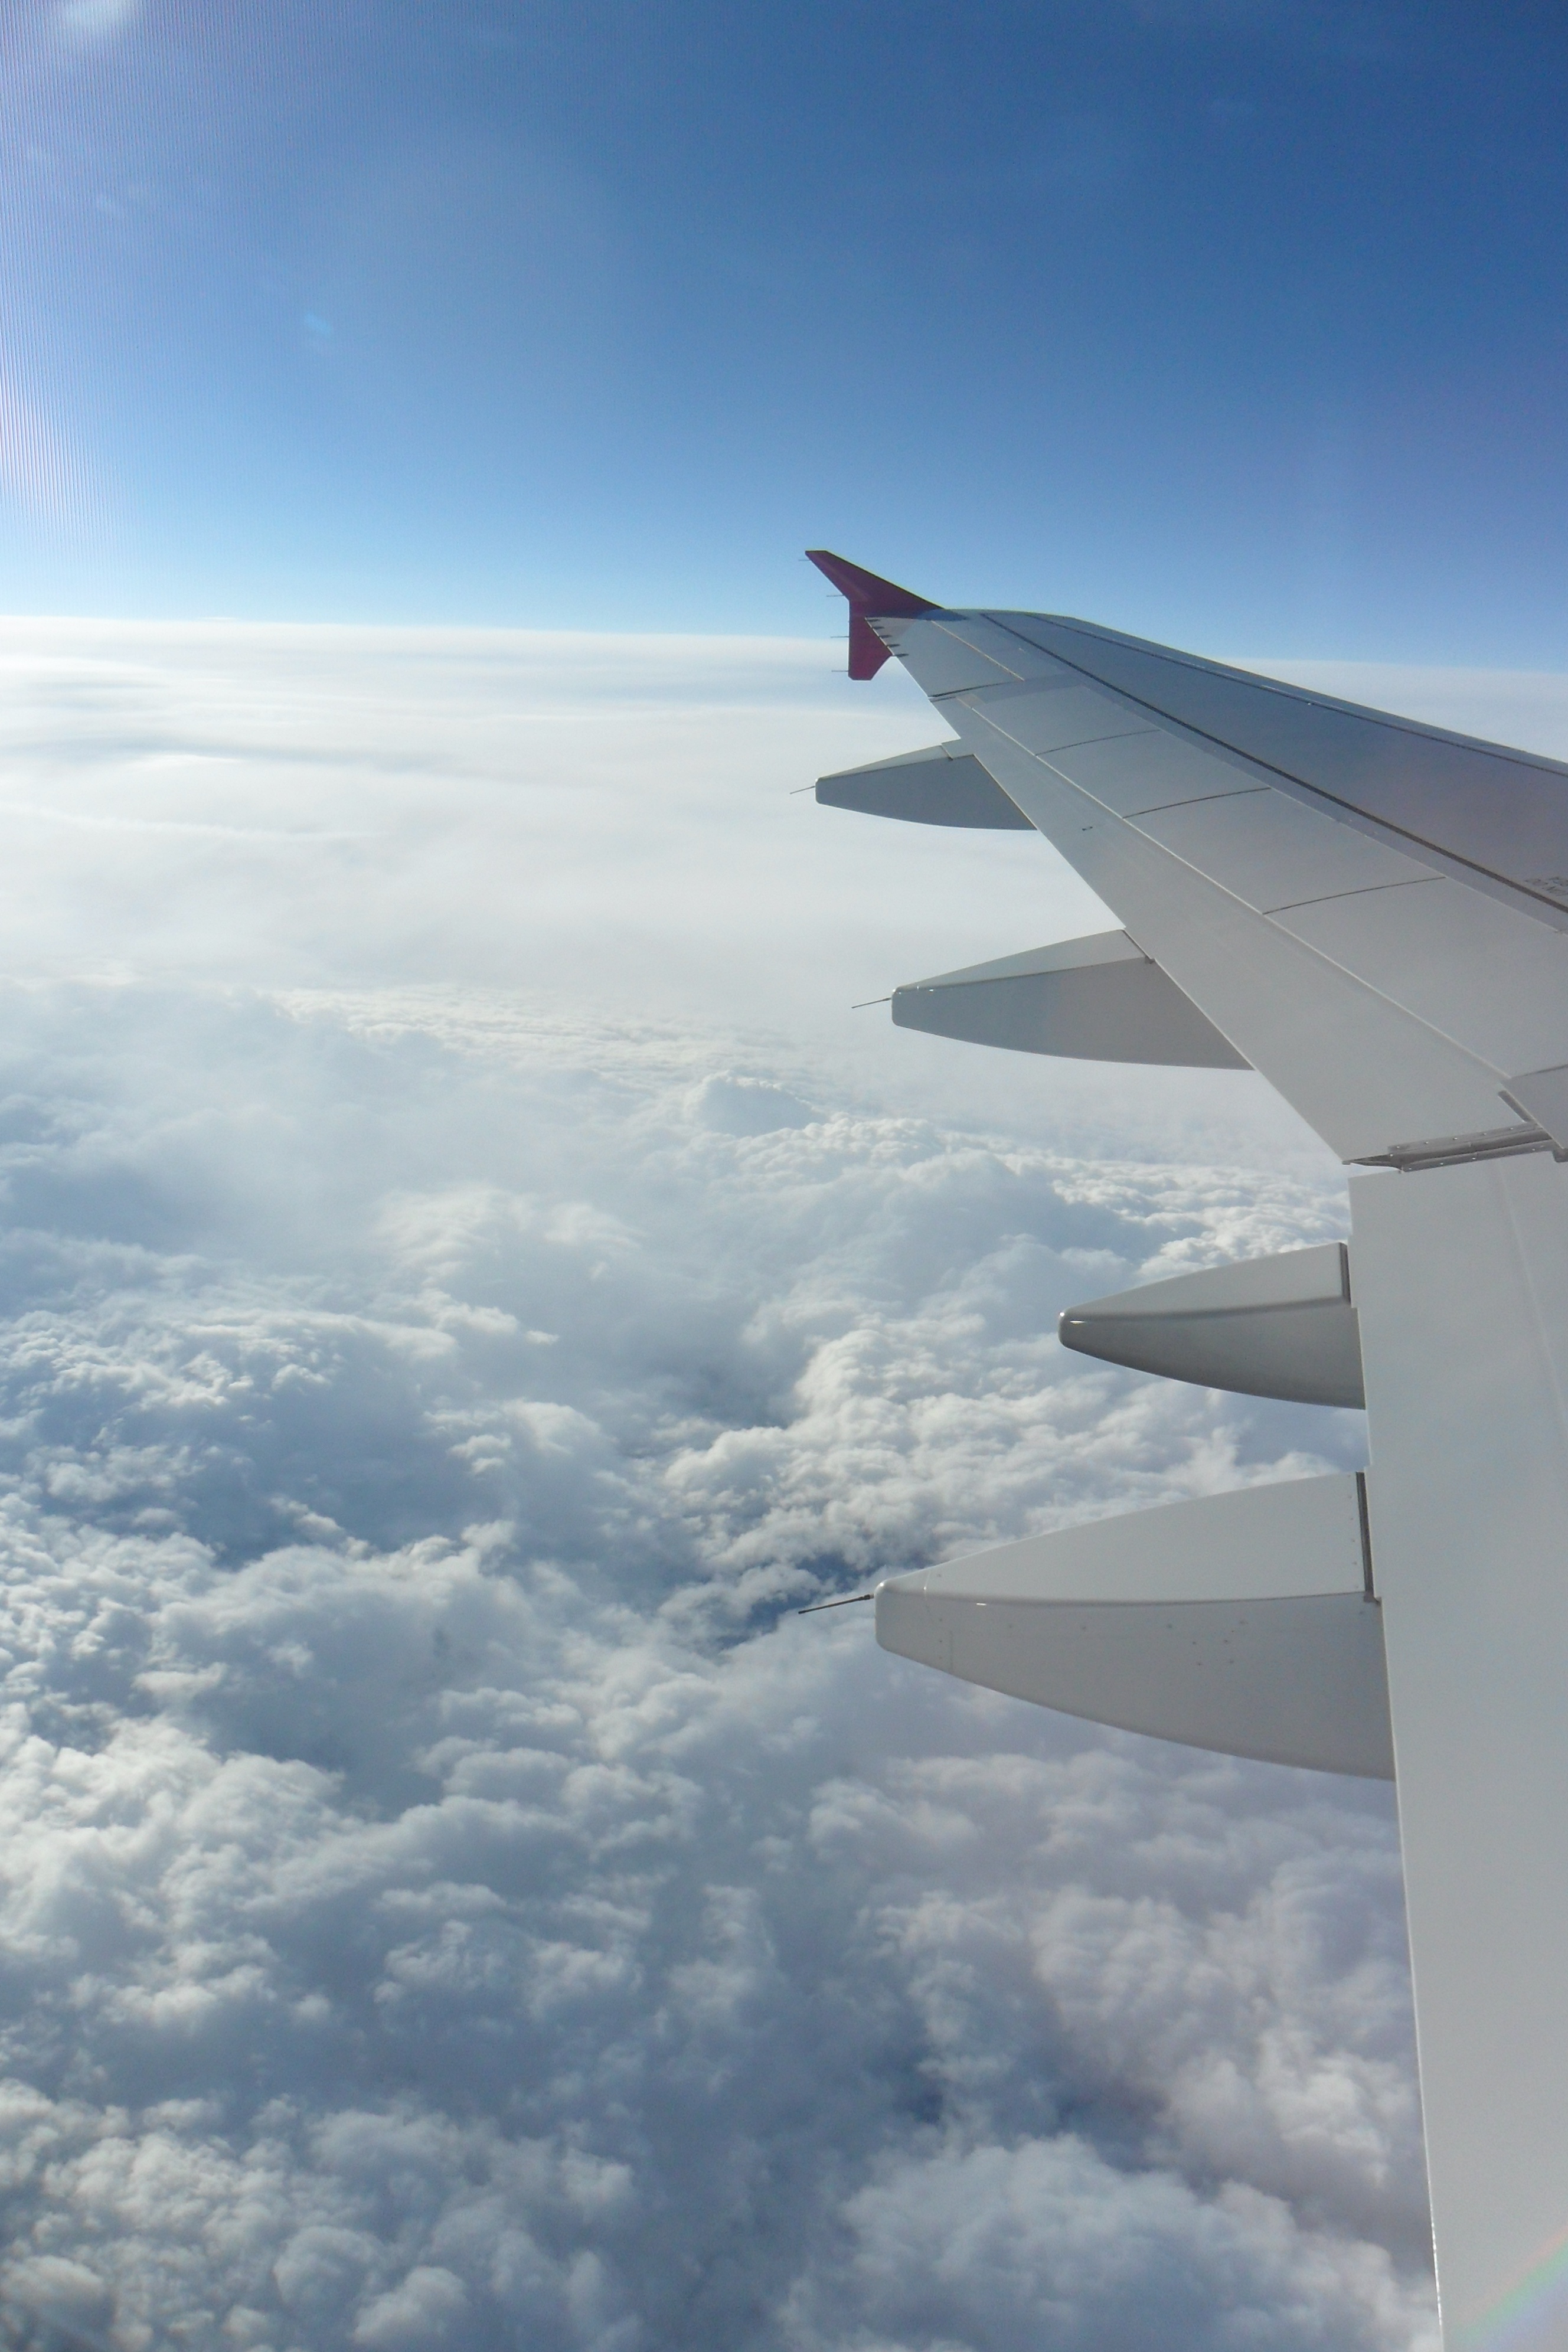
landscape, wing, cloud, sky, atmosphere, airplane, aircraft, vehicle, airline, aviation, flight, blue, skies, clouds, airliner, wings, motors, the plane, the height of the, bird's eye view, air force, jet aircraft, airfare, fighter aircraft, military aircraft, air travel, atmosphere of earth, mcdonnell douglas fa 18 hornet